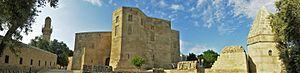
Le palais des Chirvanchahs est le palais des souverains de Chirvan, construit à Bakou au XVᵉ siècle lors du règne de Khalil-Allah. La construction du palais était liée au transfert de la capitale de l’État des Chrvanchahs de Chémakha à Bakou. Le palais forme un ensemble, qui réunit divankhana, le sanctuaire des chirvanchahs, la mosquée du palais de 1441 avec minaret, les bains et le mausolée du scientifique de la cour Séyid Yahya Bakouvi. En 1964, l’ensemble du palais a été déclaré musée-réserve et a été mis sous la protection de l’état.
Bakou est la capitale de l'Azerbaïdjan. Elle se trouve dans l'est du pays, sur la rive sud de la péninsule d'Abşeron, au bord de la mer Caspienne. Son histoire débute au Iᵉʳ millénaire avant Jésus-Christ, mais les traces écrites les plus anciennes ne datent que du Vᵉ siècle.